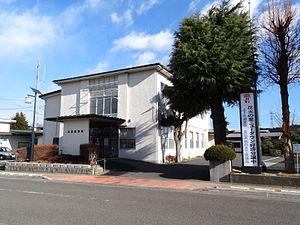
Asakawa est un bourg japonais situé dans la préfecture de Fukushima.